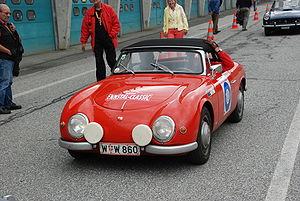
Wolfgang Denzel, viennois né en 1908 et décédé en 1990, était un ingénieur-entrepreneur autrichien pilote occasionnel de rallye.